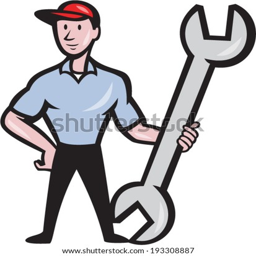
illustration of a mechanic holding spanner wrench facing front on isolated white background done in cartoon style .